Ma Yuan (painter)

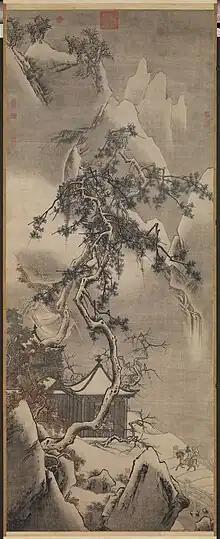
"Snowscape"

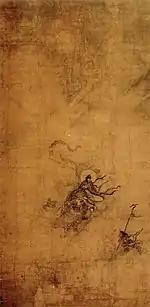
"Immortal Riding a Dragon". Southern Song dynasty, early 13th century. Hanging scroll; ink and light colors on silk.

Although a very versatile painter, Ma is known today primarily for his landscape scrolls. His technique, like that of many contemporaries, was at first inspired by Li Tang. Eventually Ma developed a personal style, with marked decorative elements ("pine trees [...] strong as if they were made of iron wire", as described in a contemporary source). A characteristic feature of many paintings is the so-called "one-corner" composition, in which the actual subjects of the painting are pushed to a corner or a side, leaving the other part of the painting more or less empty.